Politics of Pernambuco

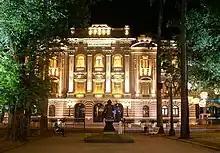
Campo das Princesas Palace, headquarters of Pernambuco's executive power.

Pernambuco's executive power has as its most important figure the governor, who is elected by the population in universal suffrage, through direct and secret ballot, every four years, and an incumbent governor can be reelected for another term.